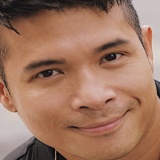
ca sĩ Trương Thế Vinh